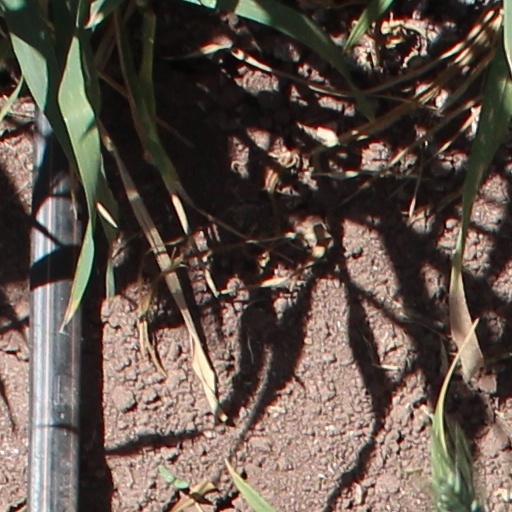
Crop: wheat